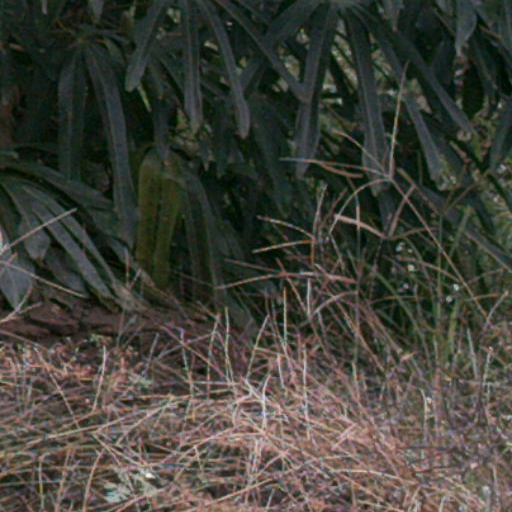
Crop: cassava